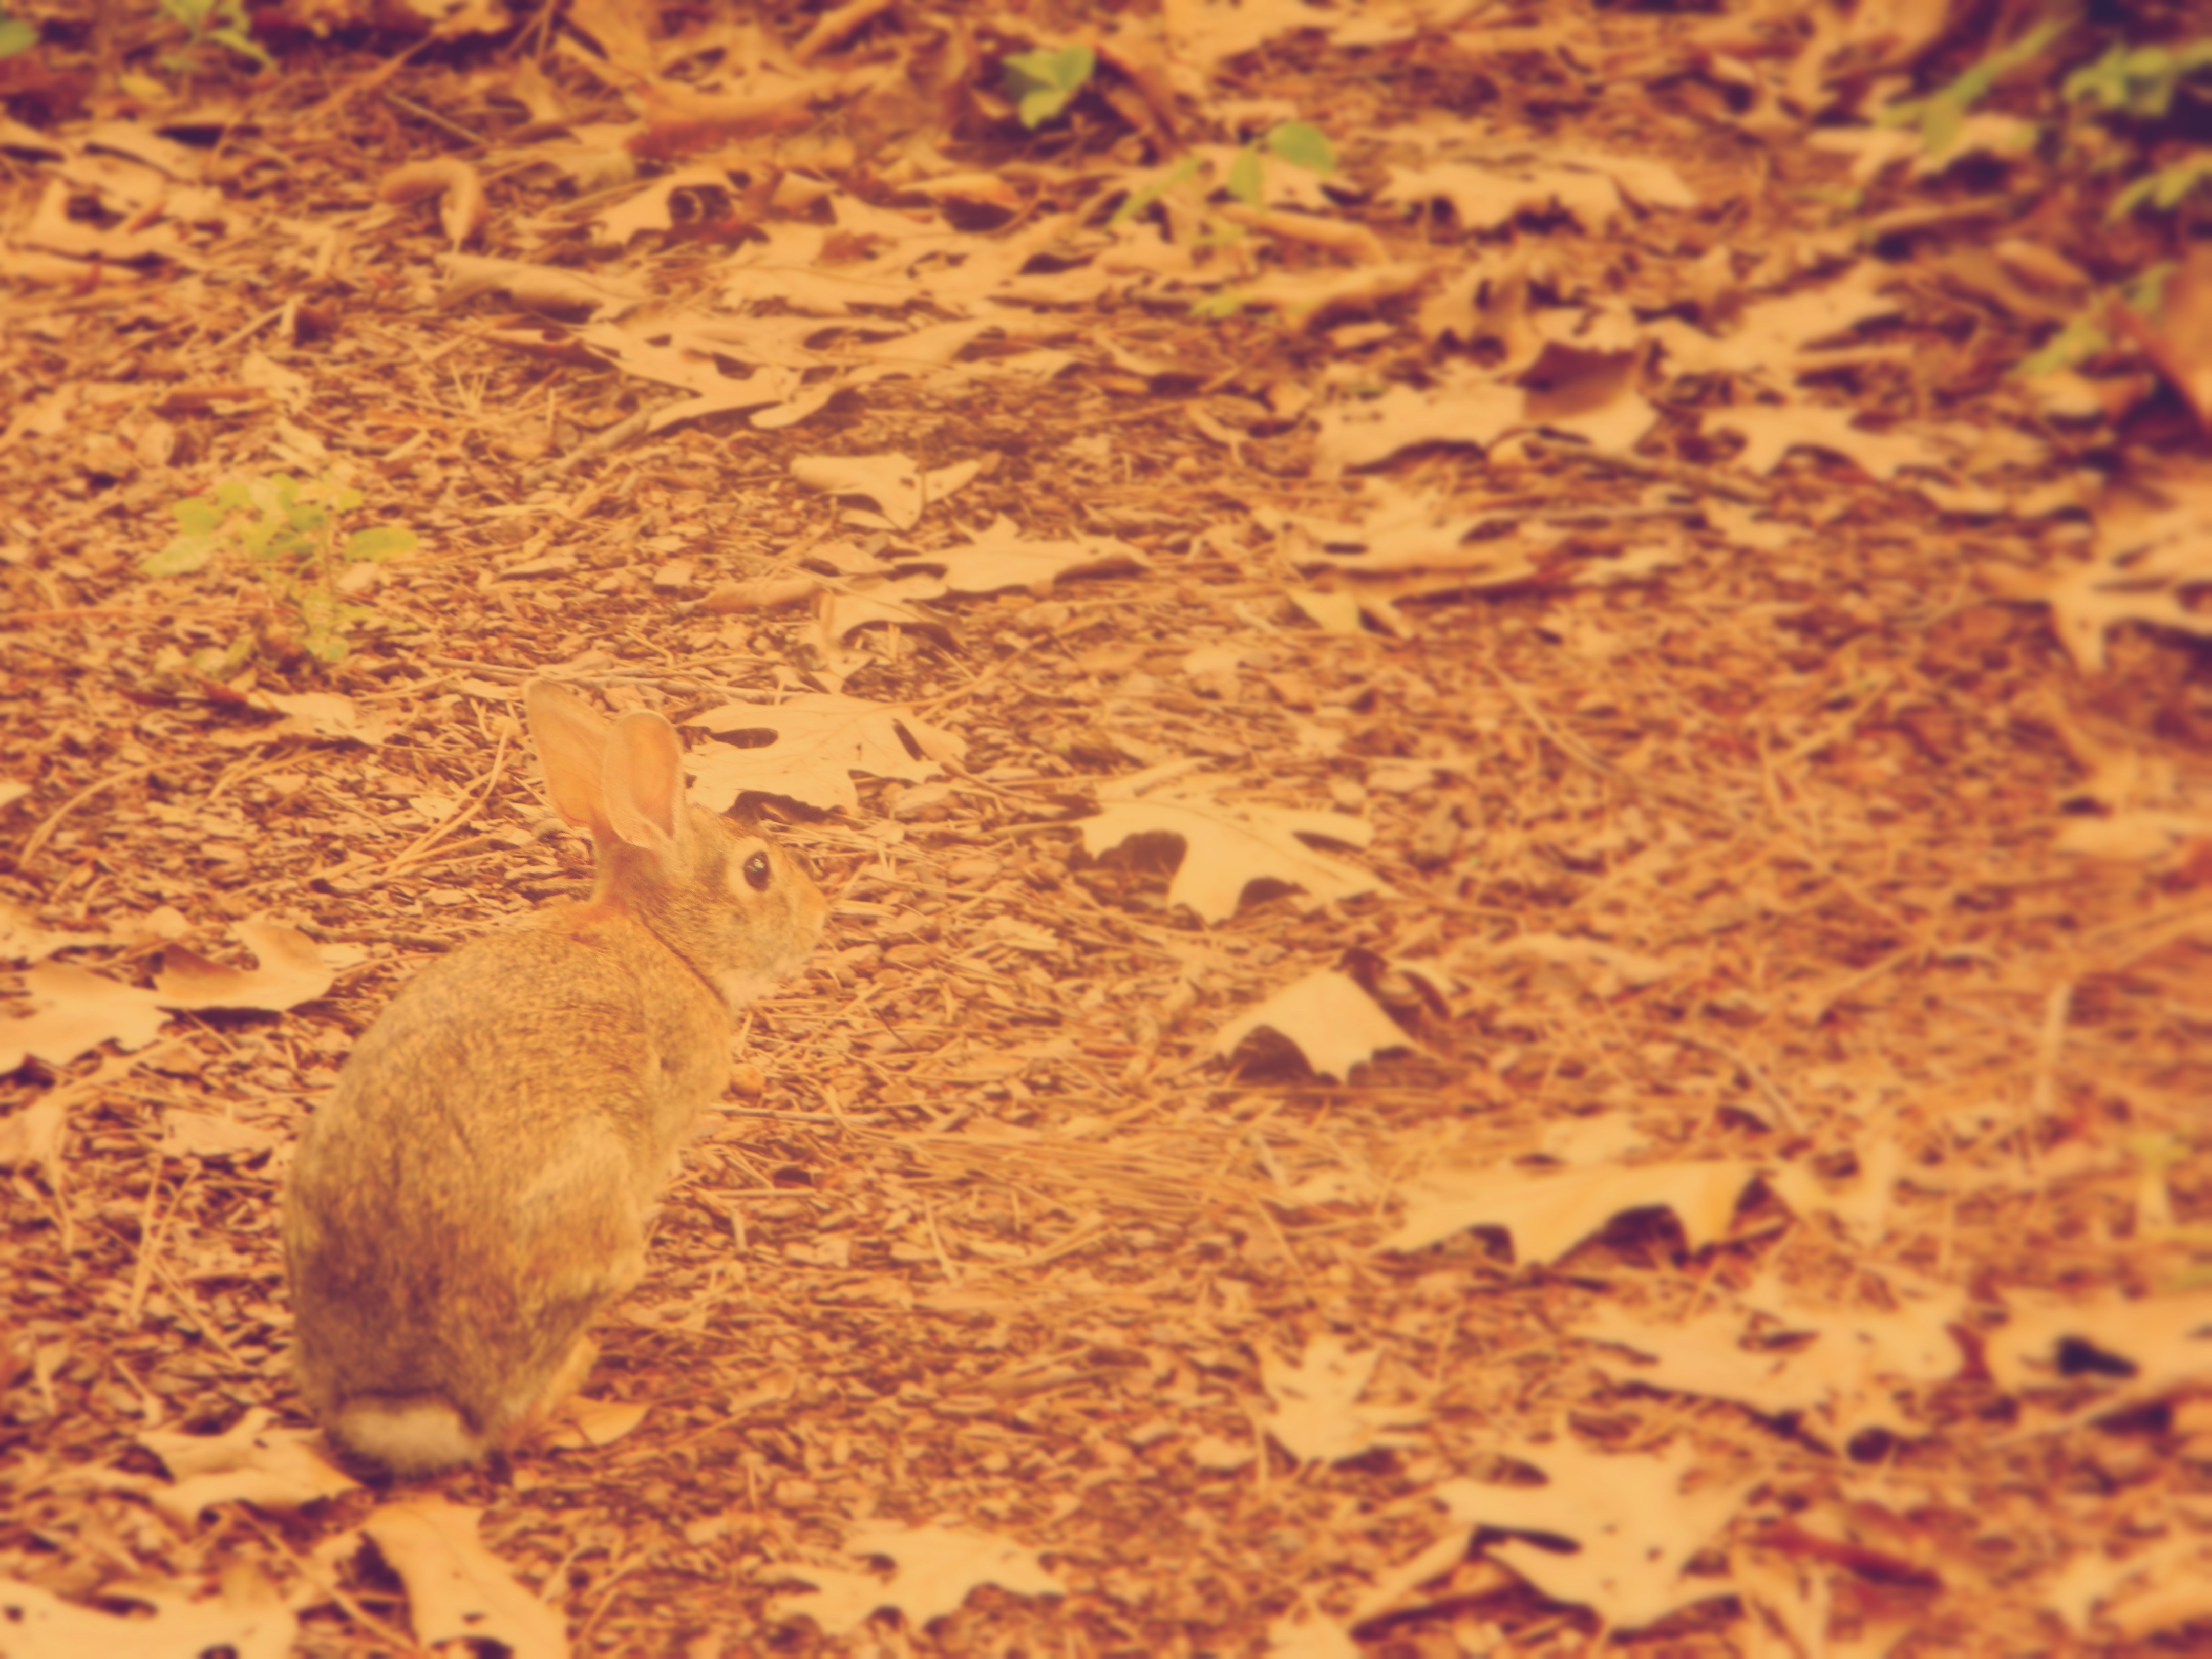
soil, mammal, fauna, hare, vertebrate